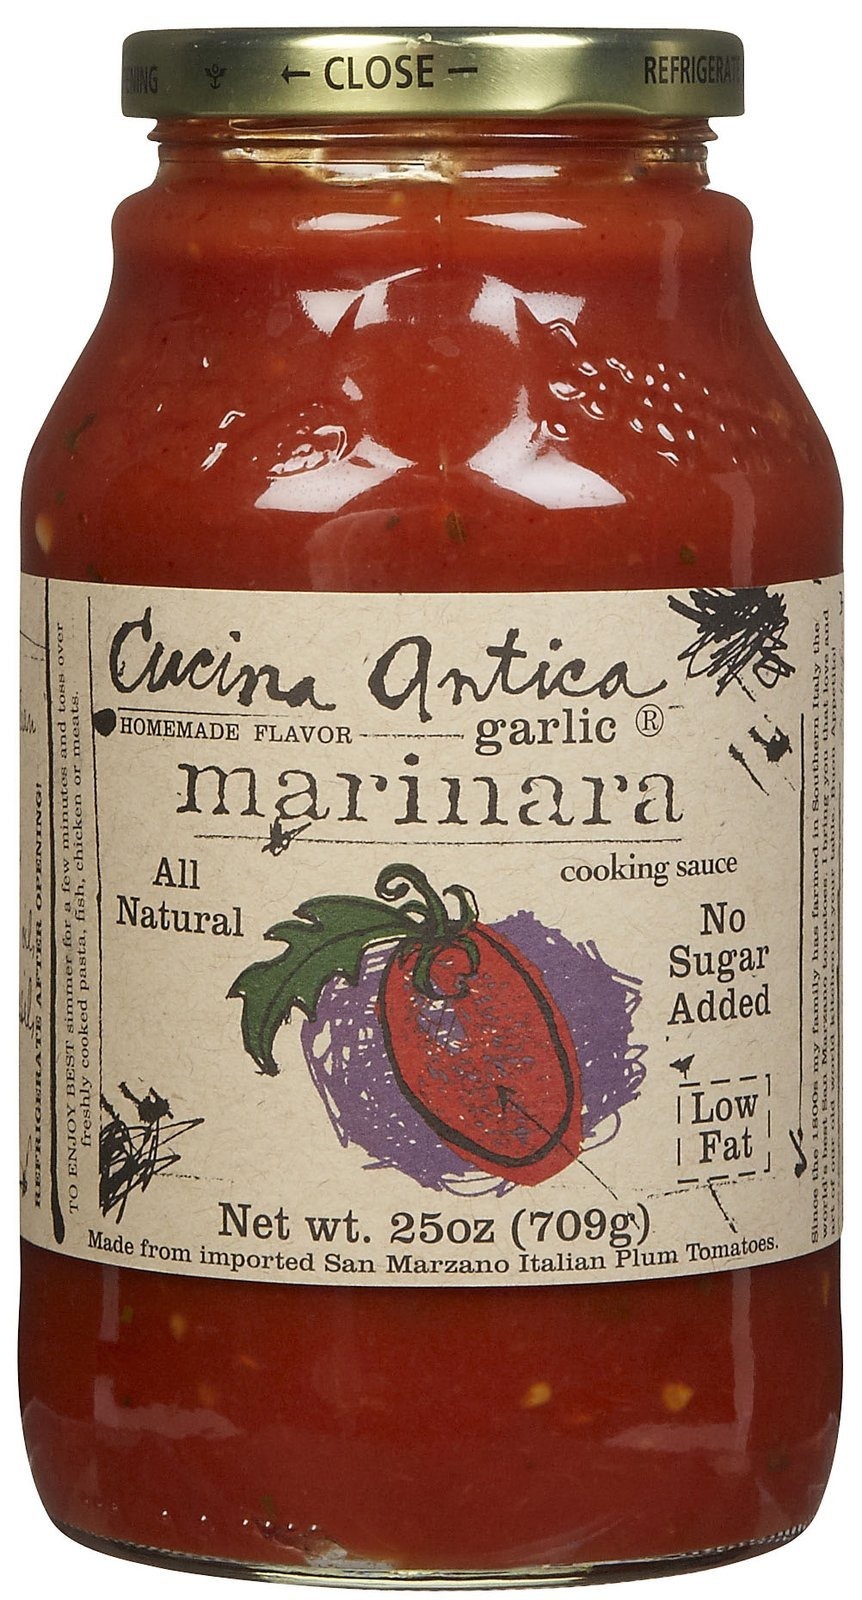
Item Name: Cucina Antica Garlic Marinara Sauce, 25 oz
Bullet Point: All Natural
Value: 25.0
Unit: Ounce

Price: 7.38